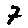
Label: 7